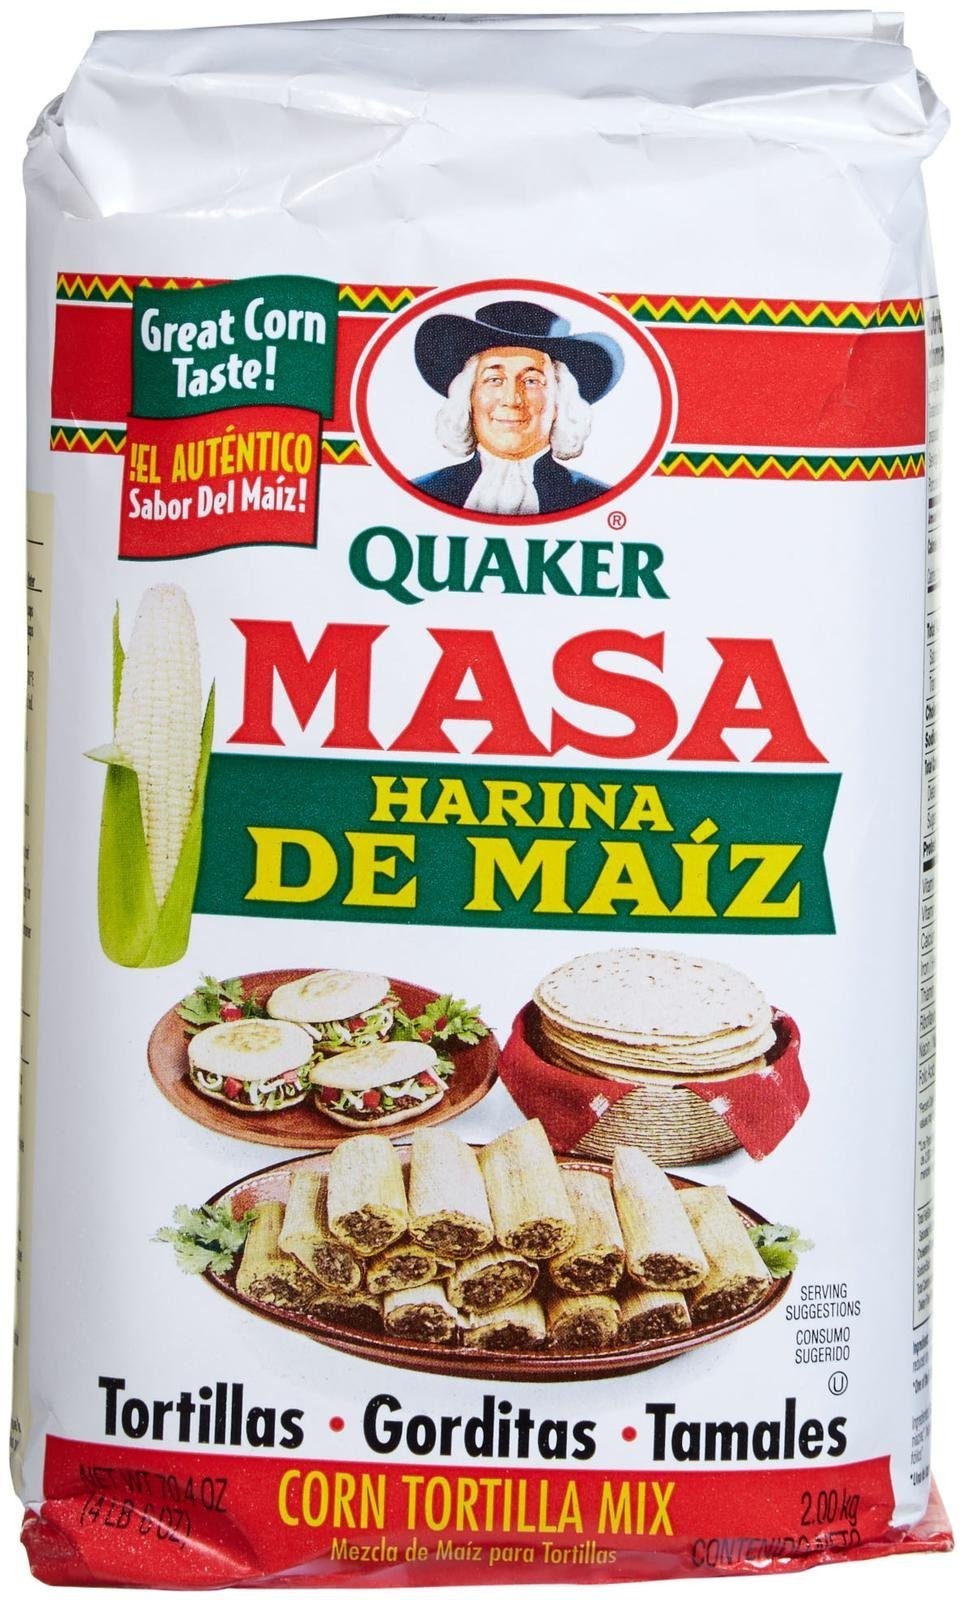
Item Name: Quaker Corn Masa Harina, 70.4 Ounce
Bullet Point: Quaker Corn Masa Harina - 70.4 oz
Value: 70.4
Unit: Ounce

Price: 10.74